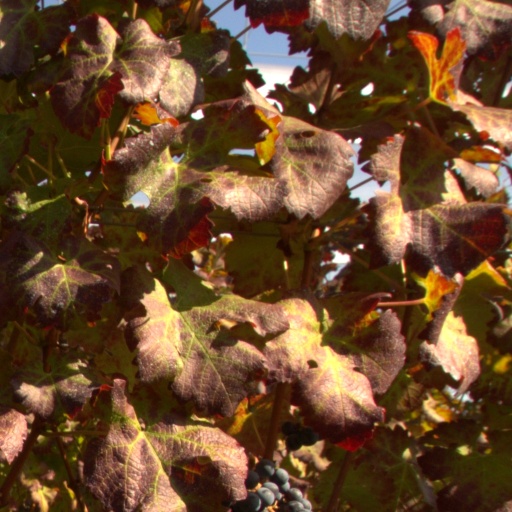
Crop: grape